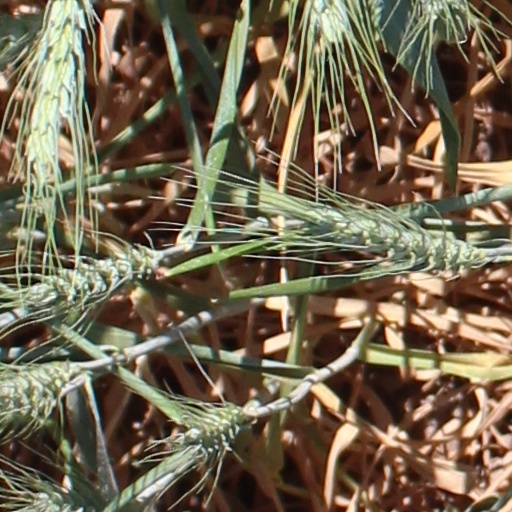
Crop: wheat